Esmaeel Khalaj

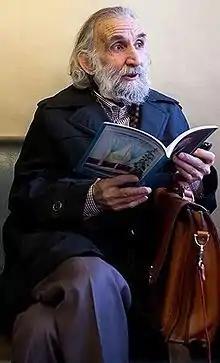

Esmaeel Khalaj (born 1936) is an Iranian playwright and film and television writer, director and actor. He was born in Astara, but went to Tehran and studied acting under the Iranian acting teacher and director, Abdolhossein Nooshin. He started to write plays in the 1970s. In his plays, he has a very naturalistic worldview and bitter language. In fact, he is under the influence of European nineteenth-century realism and naturalism. Most places in his plays are coffeehouses and dirty places from downtown. His characters are prostitutes, pimps, thieves and illiterate people. These characters use a simple and sometimes rude language, but at the same time they think about very difficult problems like death and life.